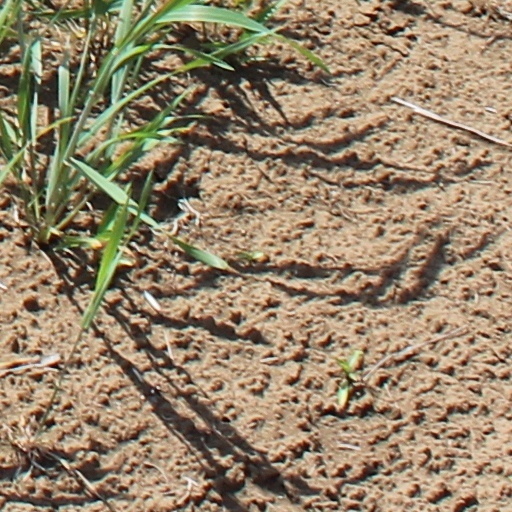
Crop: wheat